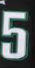
Number: 5